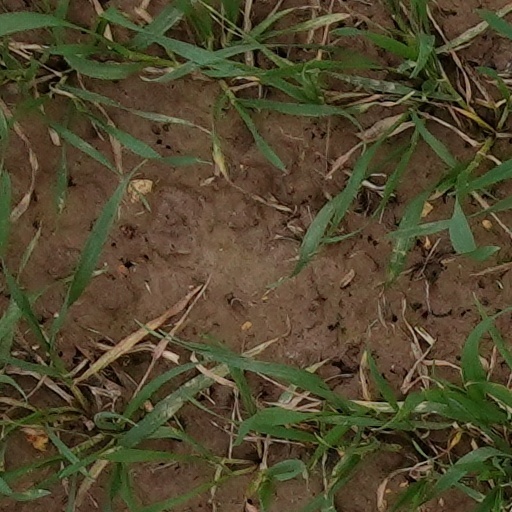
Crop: wheat